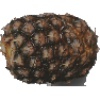
Label: Pineapple 1